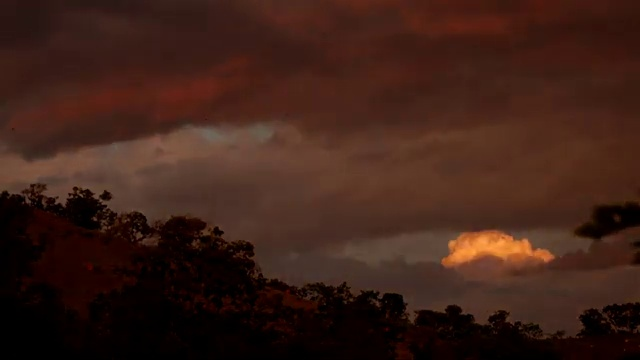
Fire: no
Smoke: no